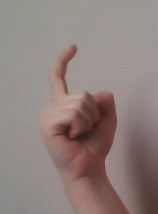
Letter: ra